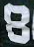
Number: 8